Casamance

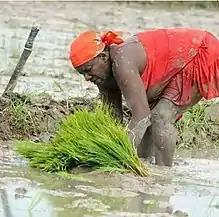
Woman working in a paddy field

The region is low-lying and hot, with some hills to the southeast. The entire Casamance region experiences a tropical savanna climate, with average rainfall greater than the rest of Senegal. The region is like the rest of Senegal: rainless from November to May, but during the rainy season from June to October, most areas receive over , and the furthest southwest as much as .